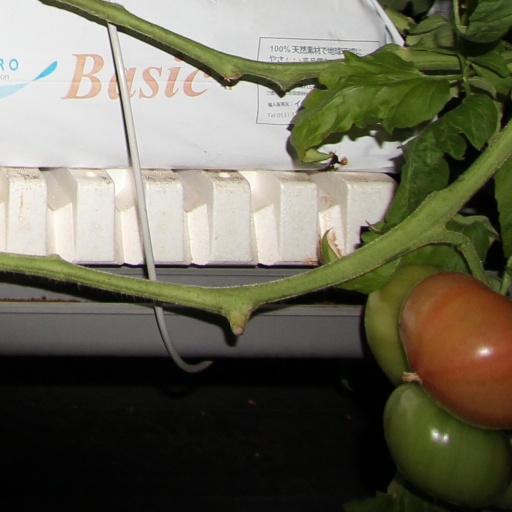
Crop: tomato